Swainson's hawk

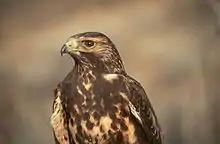
Juvenile Swainson's hawk

Other unusual bird species taken include American kestrel, and young short-eared owls. More typical in size are young lark buntings taken at their fledging time. Reptiles, which can comprise large parts of a diet, include snakes such as racers, gopher snakes and striped whipsnakes, and lizards. Amphibians may include tiger salamanders and toads. Swainson's hawk is an opportunistic feeder which responds quickly to local concentrations of food.